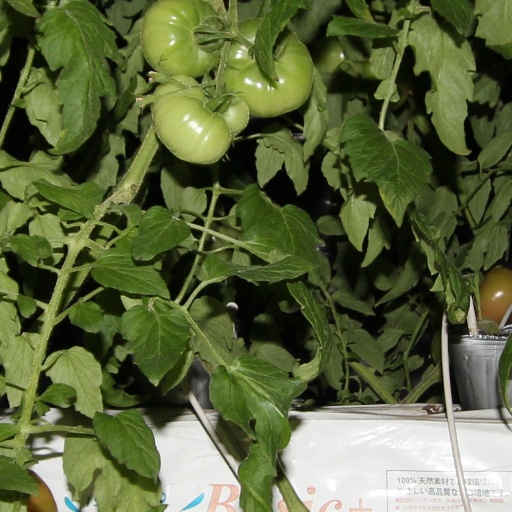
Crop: tomato